To Kill a Clown

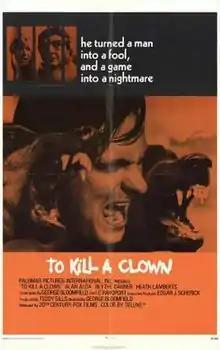
Theatrical release poster

To Kill a Clown is a 1972 American psychological thriller film directed by George Bloomfield and written by George Bloomfield and I. C. Rapoport. The film stars Alan Alda, Blythe Danner, Heath Lamberts and Eric Clavering. The film was released on August 23, 1972 by 20th Century Fox.